Levantine cuisine

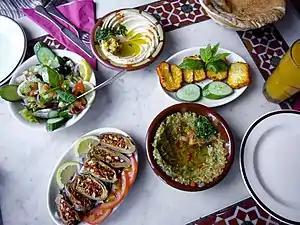
A spread of classic Levantine meze dishes, including, from top, clockwise: hummus, fried haloumi, baba ganouj, makdous and salad

Levantine cuisine is the traditional cuisine of the Levant, in the sense of the rough area of former Ottoman Syria. The cuisine has similarities with Egyptian cuisine, North African cuisine and Ottoman cuisine. It is particularly known for its "meze" spreads of hot and cold dishes, most notably among them "ful medames", "hummus", "tabbouleh" and "baba ghanoush", accompanied by bread.